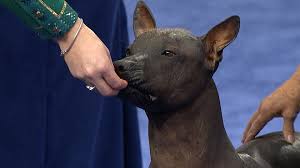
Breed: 220-n000069-Mexican_hairless